Frank John Kerr

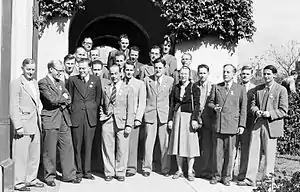
Kerr (2nd row, 4th from left) at the International Union of Radio Science conference, Sydney 1952

Frank John Kerr (8 January 191815 September 2000) was an Australian astronomer and physicist who made contributions to human understanding of the galactic structure of the Milky Way. Born in St Albans to Australian parents, Kerr returned with his family to Australia after the completion of World War I. He received degrees in physics at the University of Melbourne and an MA in astronomy from Harvard University (1951).